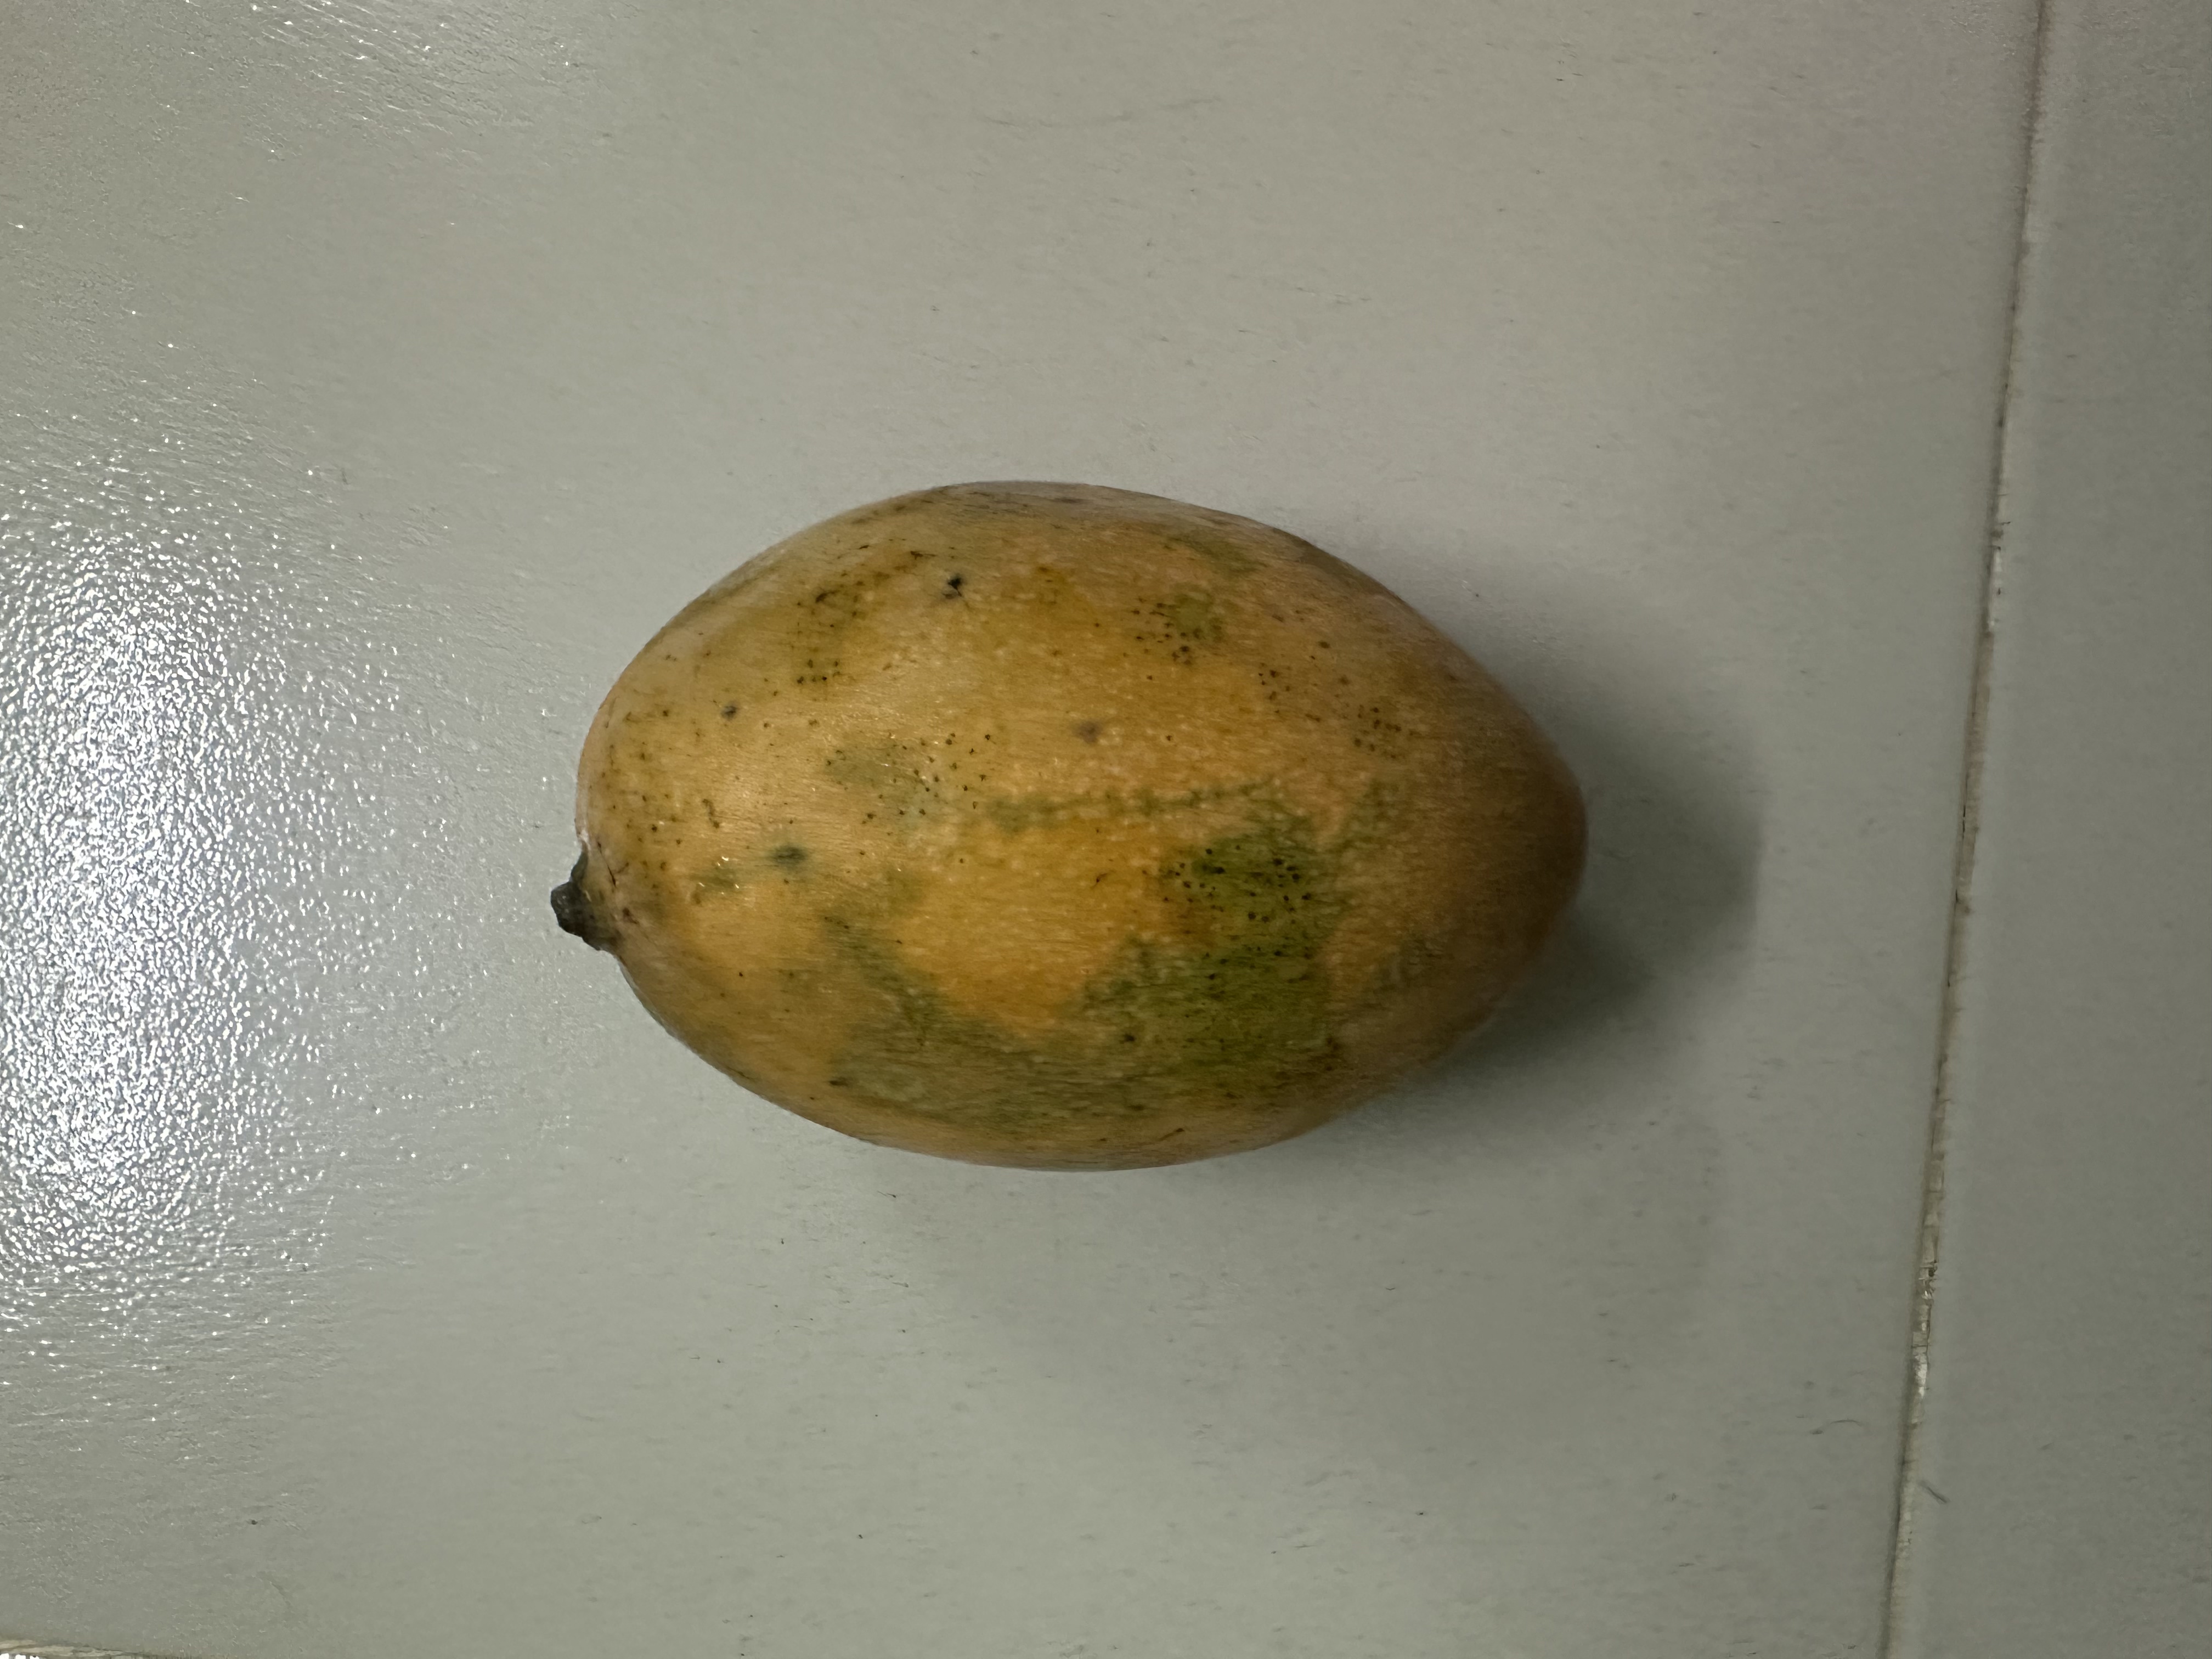
Mango variety: Mollika